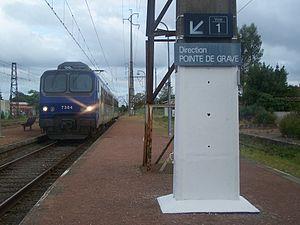
TER Aquitaine en provenance de Bordeaux et à destination du Verdon sur Mer marque son arrêt en gare de Caudéran-Mérignac en Gironde.
La gare de Caudéran - Mérignac est une gare ferroviaire française située sur la commune de Bordeaux, juste à la limite avec Mérignac.
La Ceinture de Bordeaux est une ligne ferroviaire française qui relie la gare de Bordeaux-Saint-Jean à celle de Ravezies, en faisant le lien entre les lignes Bordeaux – Irun et celle du Médoc, en contournant la ville de Bordeaux par l'ouest.